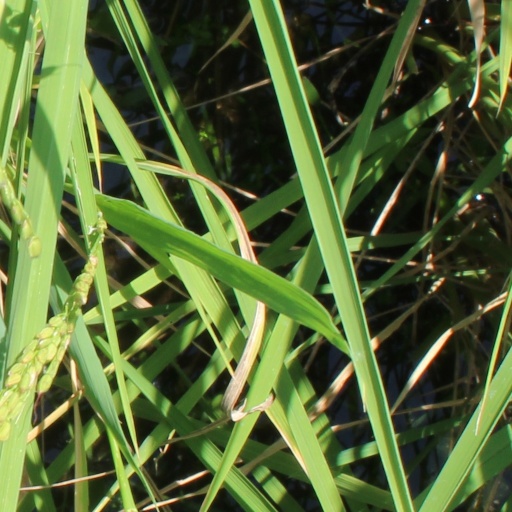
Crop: rice